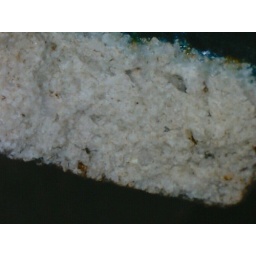
This is a high fired sub porcelain ware. Occasional red stone in fused quartz matrix. Green glaze